Hittin

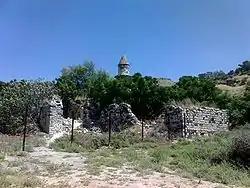
Mosque of Hittin, 2007

The villagers grew anxious listening to Radio Amman and Radio Damascus, but remained uninvolved until June 9, when Jewish fighters attacked the neighbouring village of Lubya and were repulsed. Shortly after an Israeli armoured unit, accompanied by infantry, advanced towards the village from the direction of Mitzpa. The attack was rebuffed, but all the local ammunition was used up. On the night of July 16–17, almost all the inhabitants of the village evacuated. Many left for Sallama, between Deir Hanna and Maghar, leaving behind a few elderly people and 30-35 militiamen. On July 17, Hittin was occupied by the Golani Brigade as part of Operation Dekel. When the villagers tried to return, they were chased off. On one occasion, some men and pack animals were killed.